Blacks and Whites' Carnival

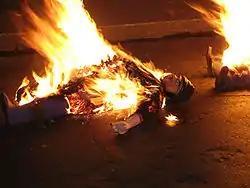
Figure of New Year's Eve being burned.

The 31 December of each year, Pasto streets are filled with dolls or puppets made from old clothes, paper and sawdust (formerly gunpowder) to represent the which will end at midnight when they are burned in a ritual with remote and deep meanings. From earlier in the day, kids who go to eager passersby with money requests such as "alms for the old year, please" and "widows" usually represented by men transdressed with dark veils aid request for "decent burial or cremation" of the "deceased year", after midnight. The main event of the day with crowd participation is a competition of puppets that are paraded through the main streets and usually represent political allegory, in which year the dying leaves in a "testament" full of ironies, summarizing all that has shown relevance in that year for the city and country. The creators of the best puppets, receive cash prizes.